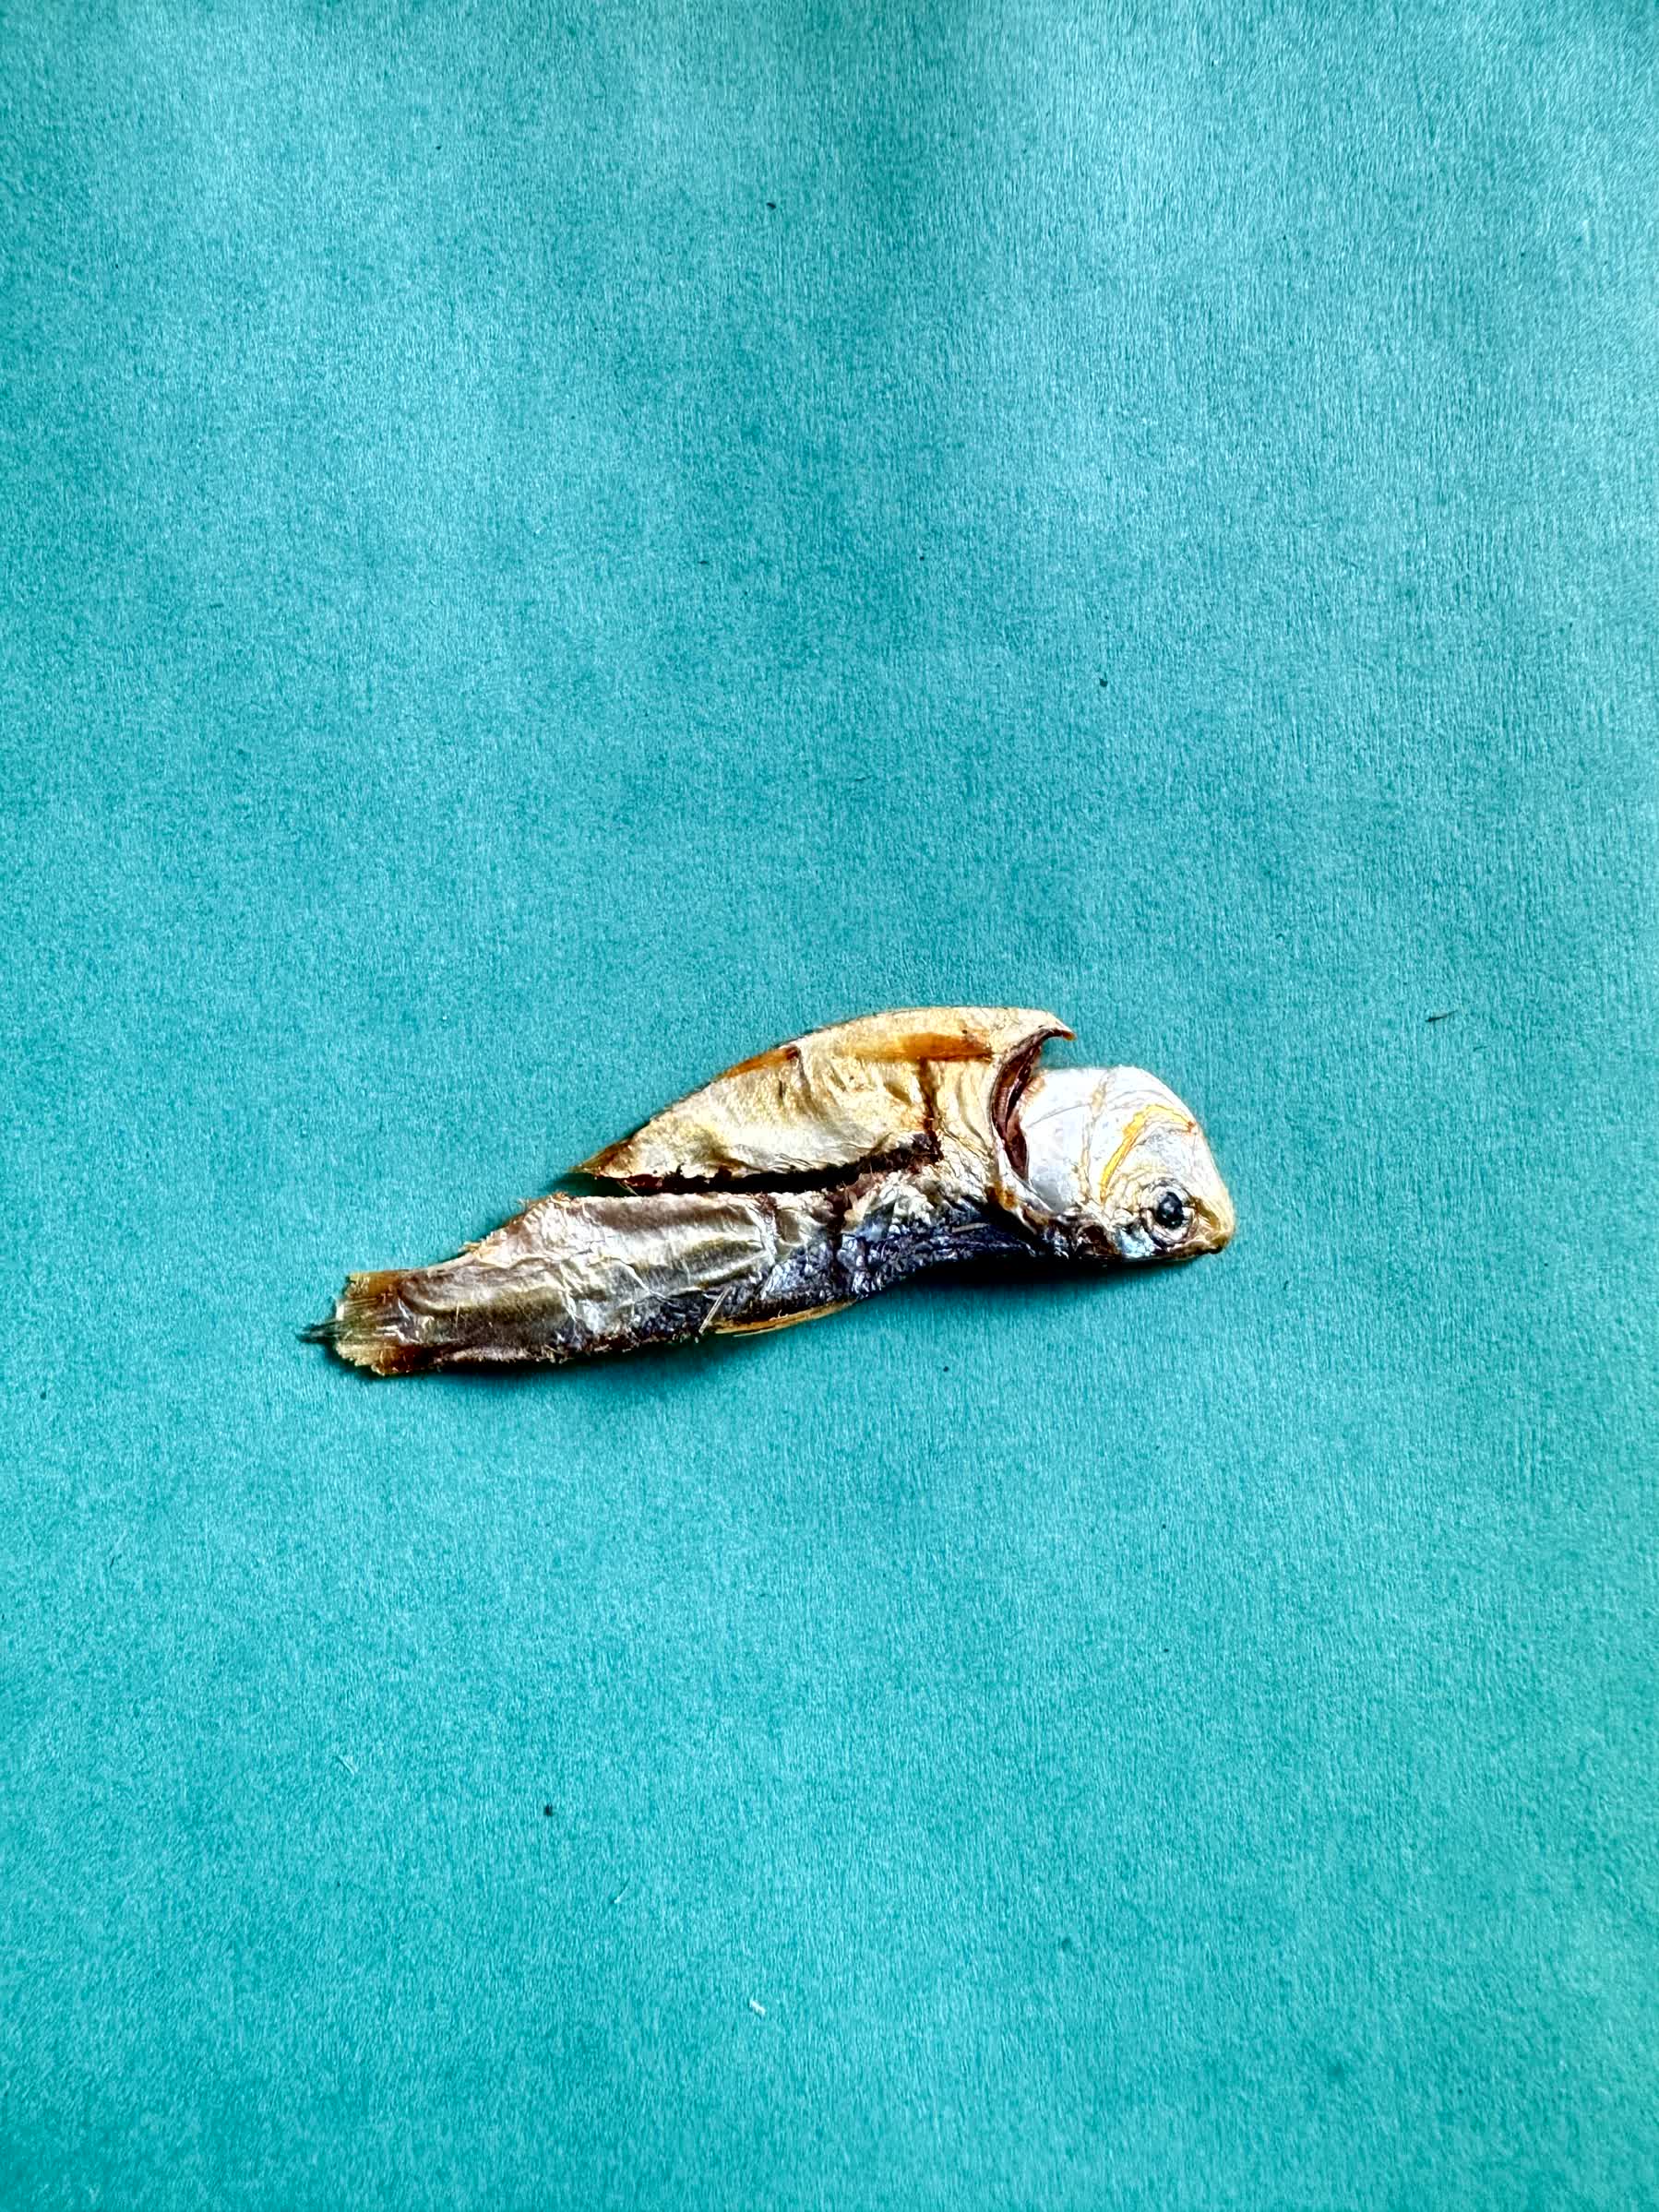
Species: Chapila